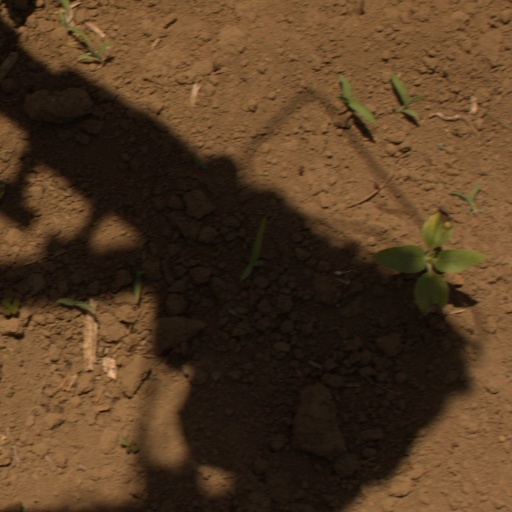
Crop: Jerusalem artichoke